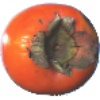
Label: Kaki 1